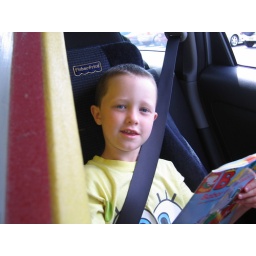
Shane in the car on the way home from the shore, 2006.